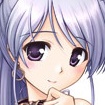
Portrait style: Anime Portrait